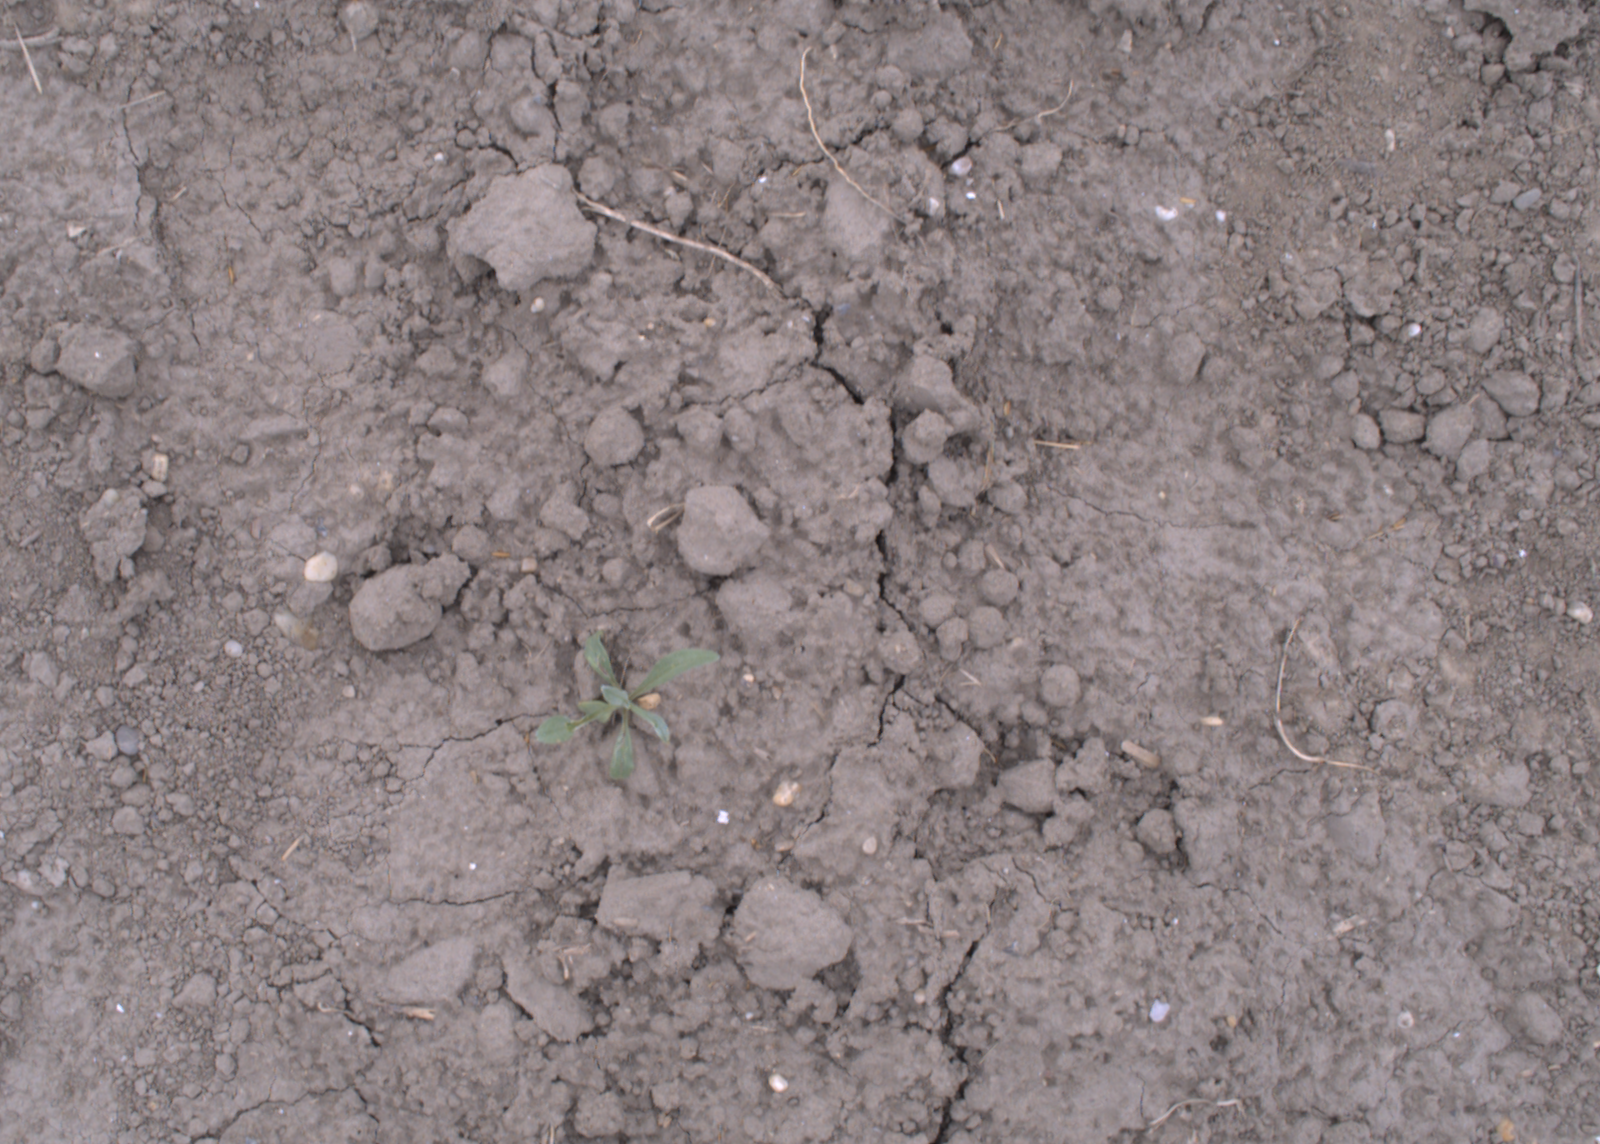
Capture date: 17.08.2020 12:16:06
Weather: cloudy
Wind: light
Seeding date: 21.07.2020
Plant canopy height (mm): 910